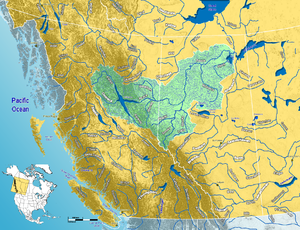
La rivière de la Paix est un cours d'eau canadien qui prend sa source dans la province de Colombie-Britannique au sein des Rocheuses canadiennes, puis se dirige vers le nord de la province de l'Alberta pour se jeter dans la rivière des Esclaves à proximité du lac Athabasca, à la frontière nord avec la Saskatchewan. Une retenue d'eau a été formée sur son cours supérieur donnant naissance au plus grand lac de Colombie-Britannique, le lac Williston, dont elle est devenue un exutoire.